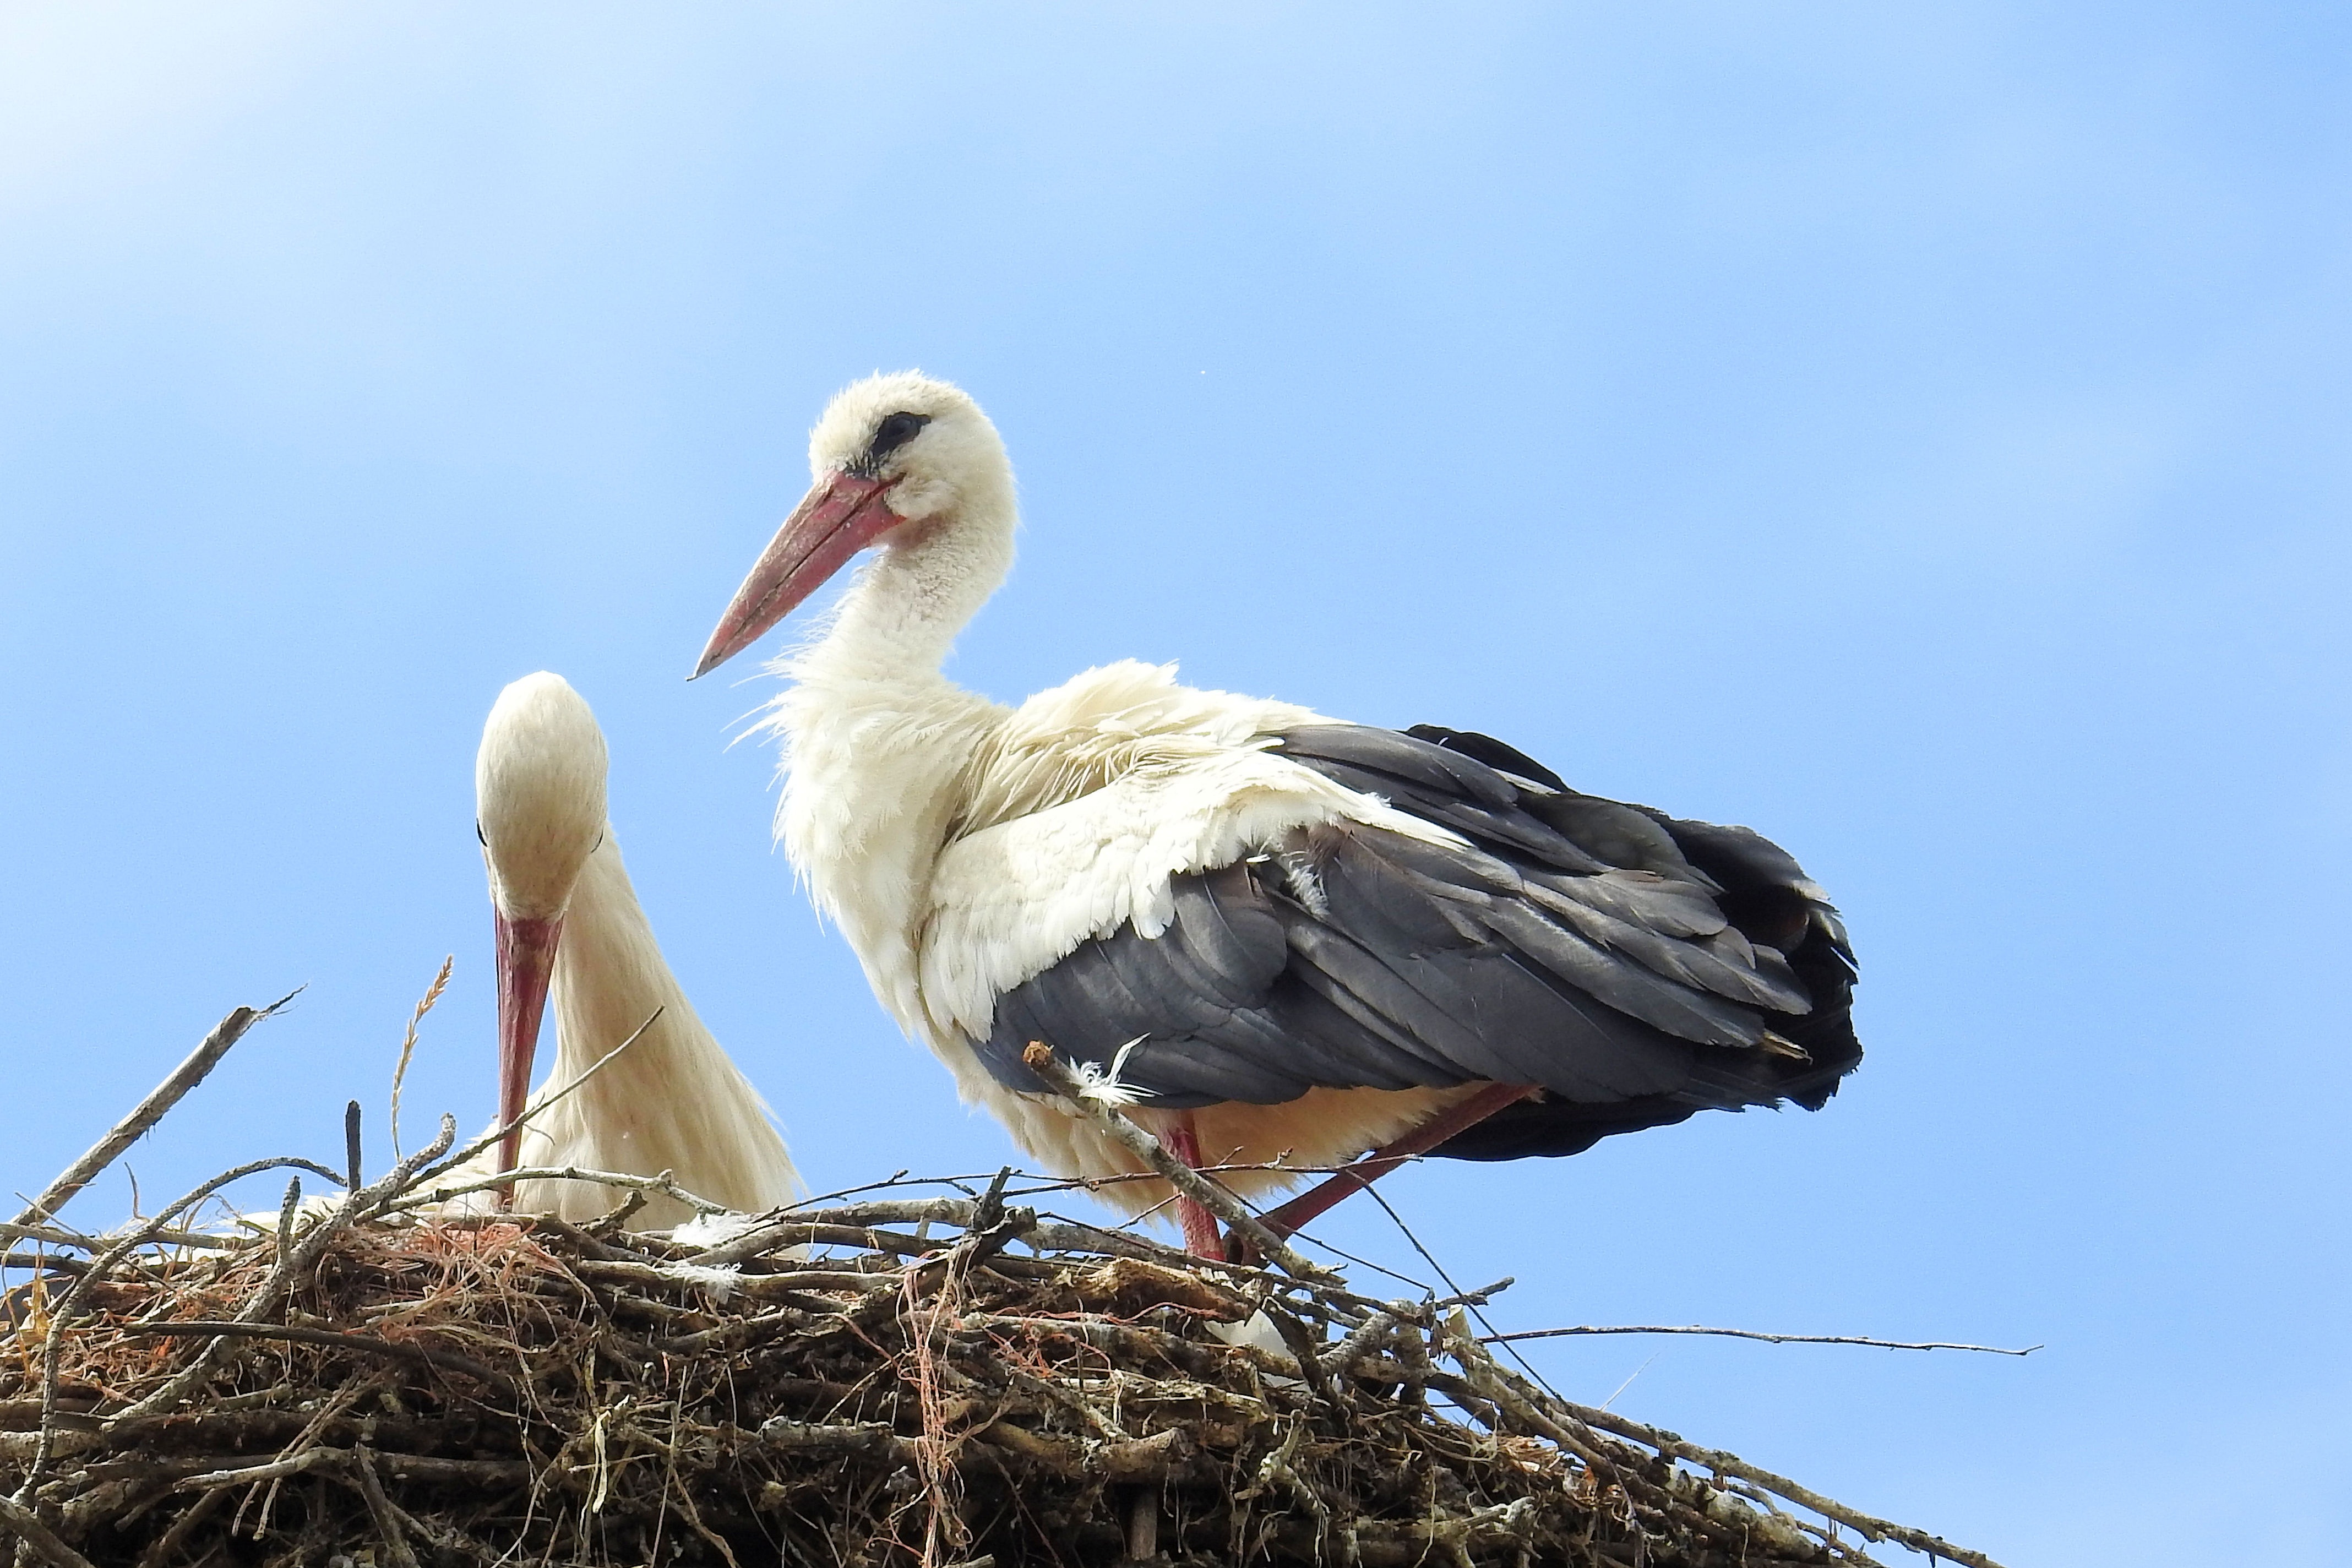
bird, wing, wildlife, beak, feather, fauna, stork, vertebrate, nest, sky blue, white stork, storks, stork couple, storchennest, ciconiiformes